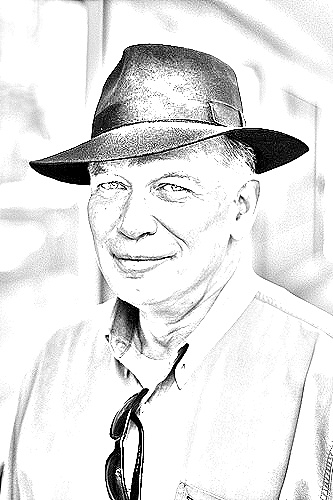
Portrait style: Sketch Portrait